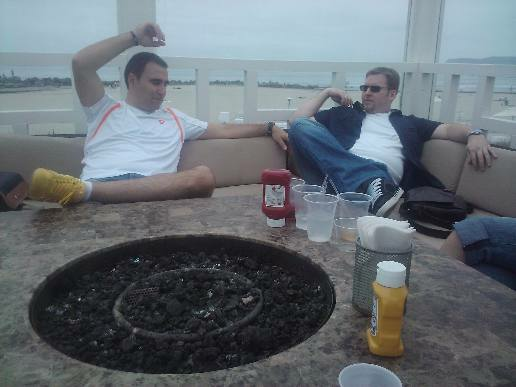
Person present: Yes